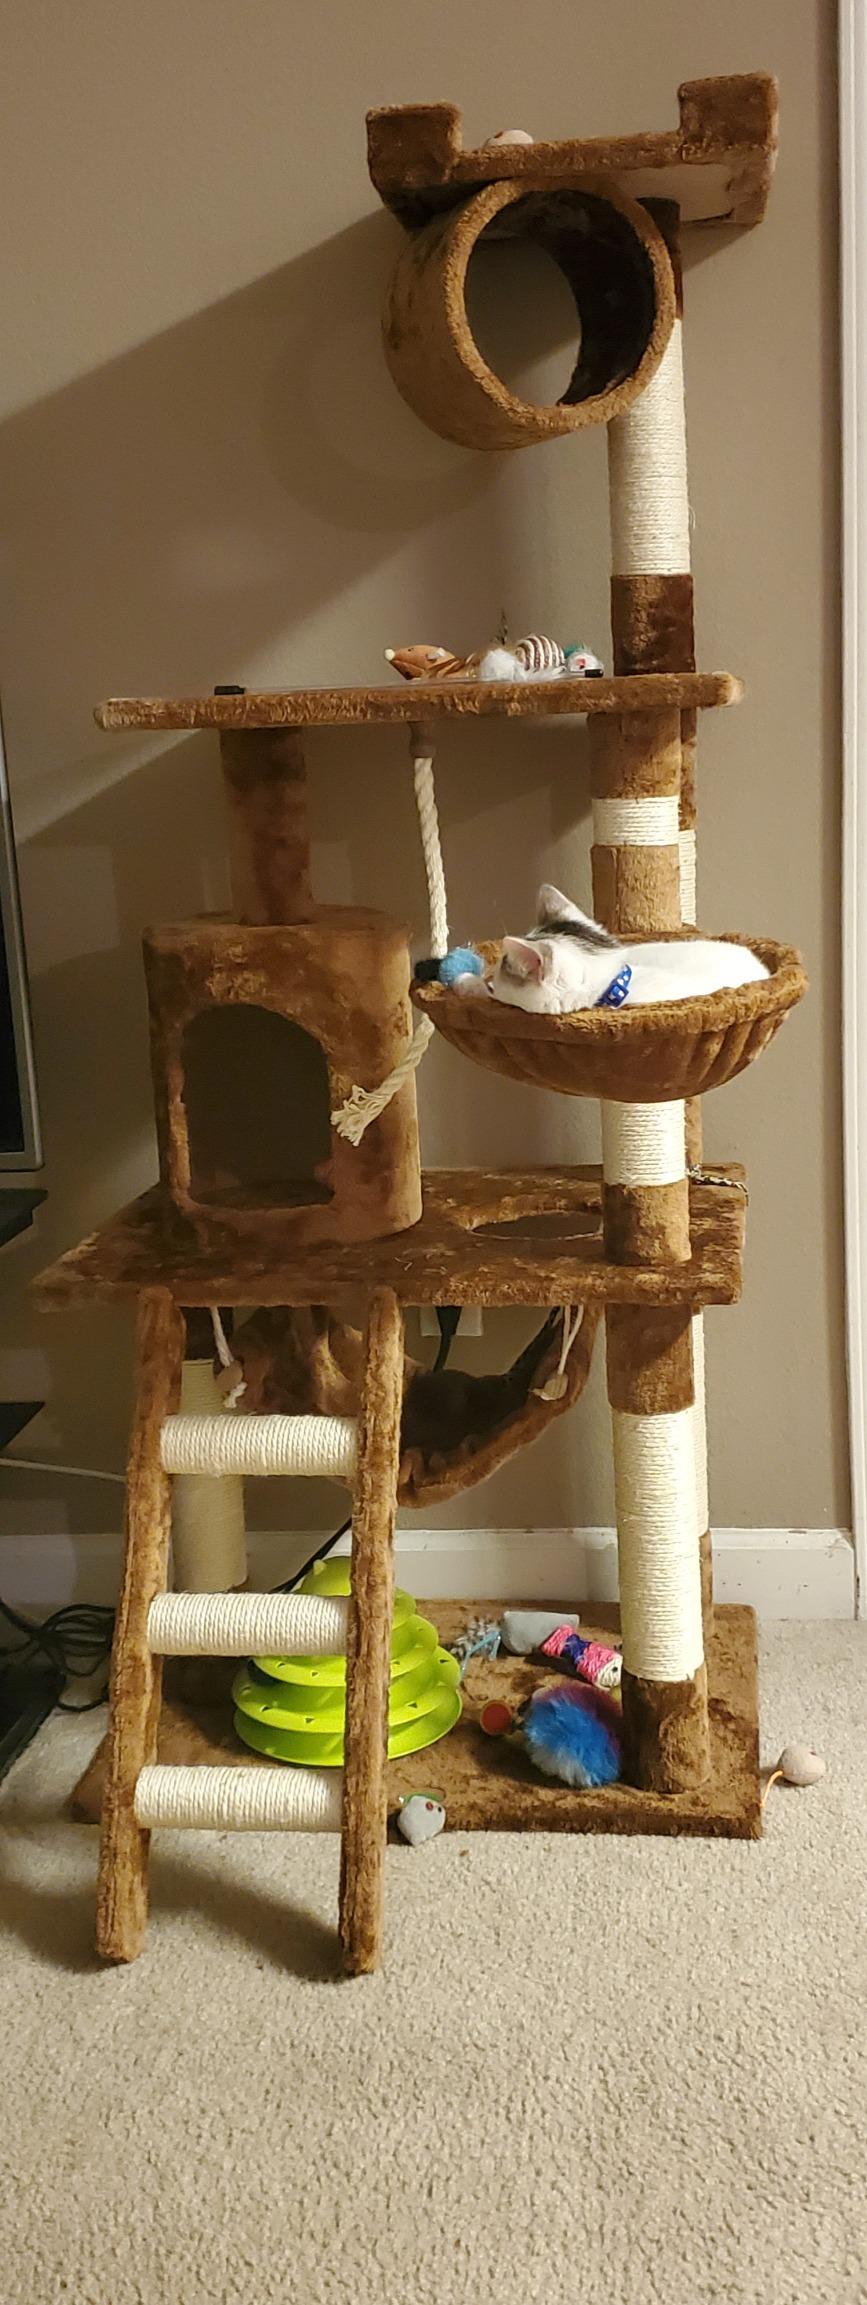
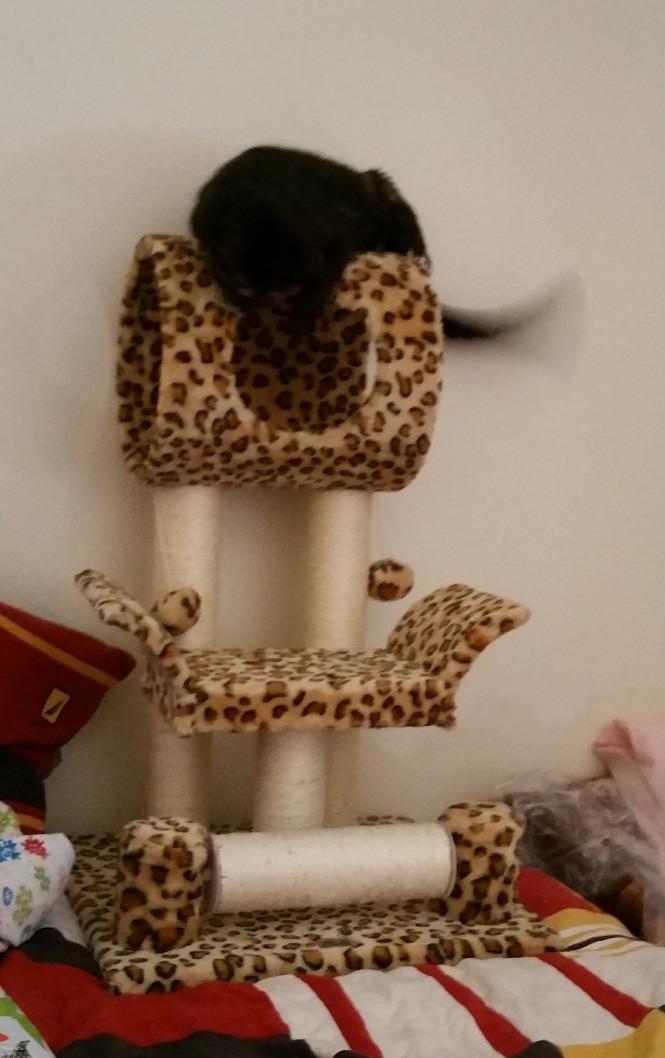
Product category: items_cat tree
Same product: no